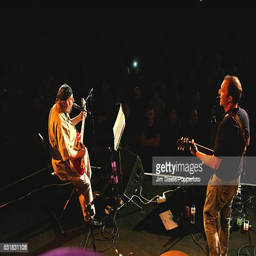
blues artist and person performing on stage